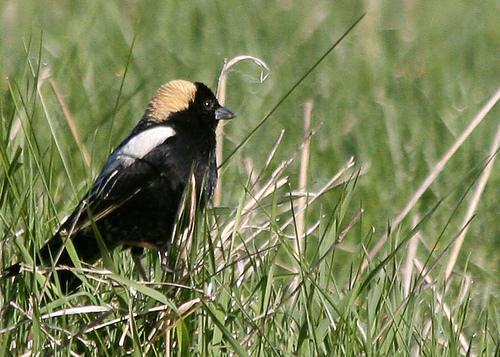
A photo of a bobolink